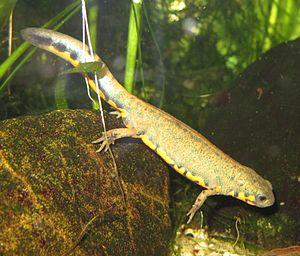
Cynops cyanurus est une espèce d'urodèles de la famille des Salamandridae.